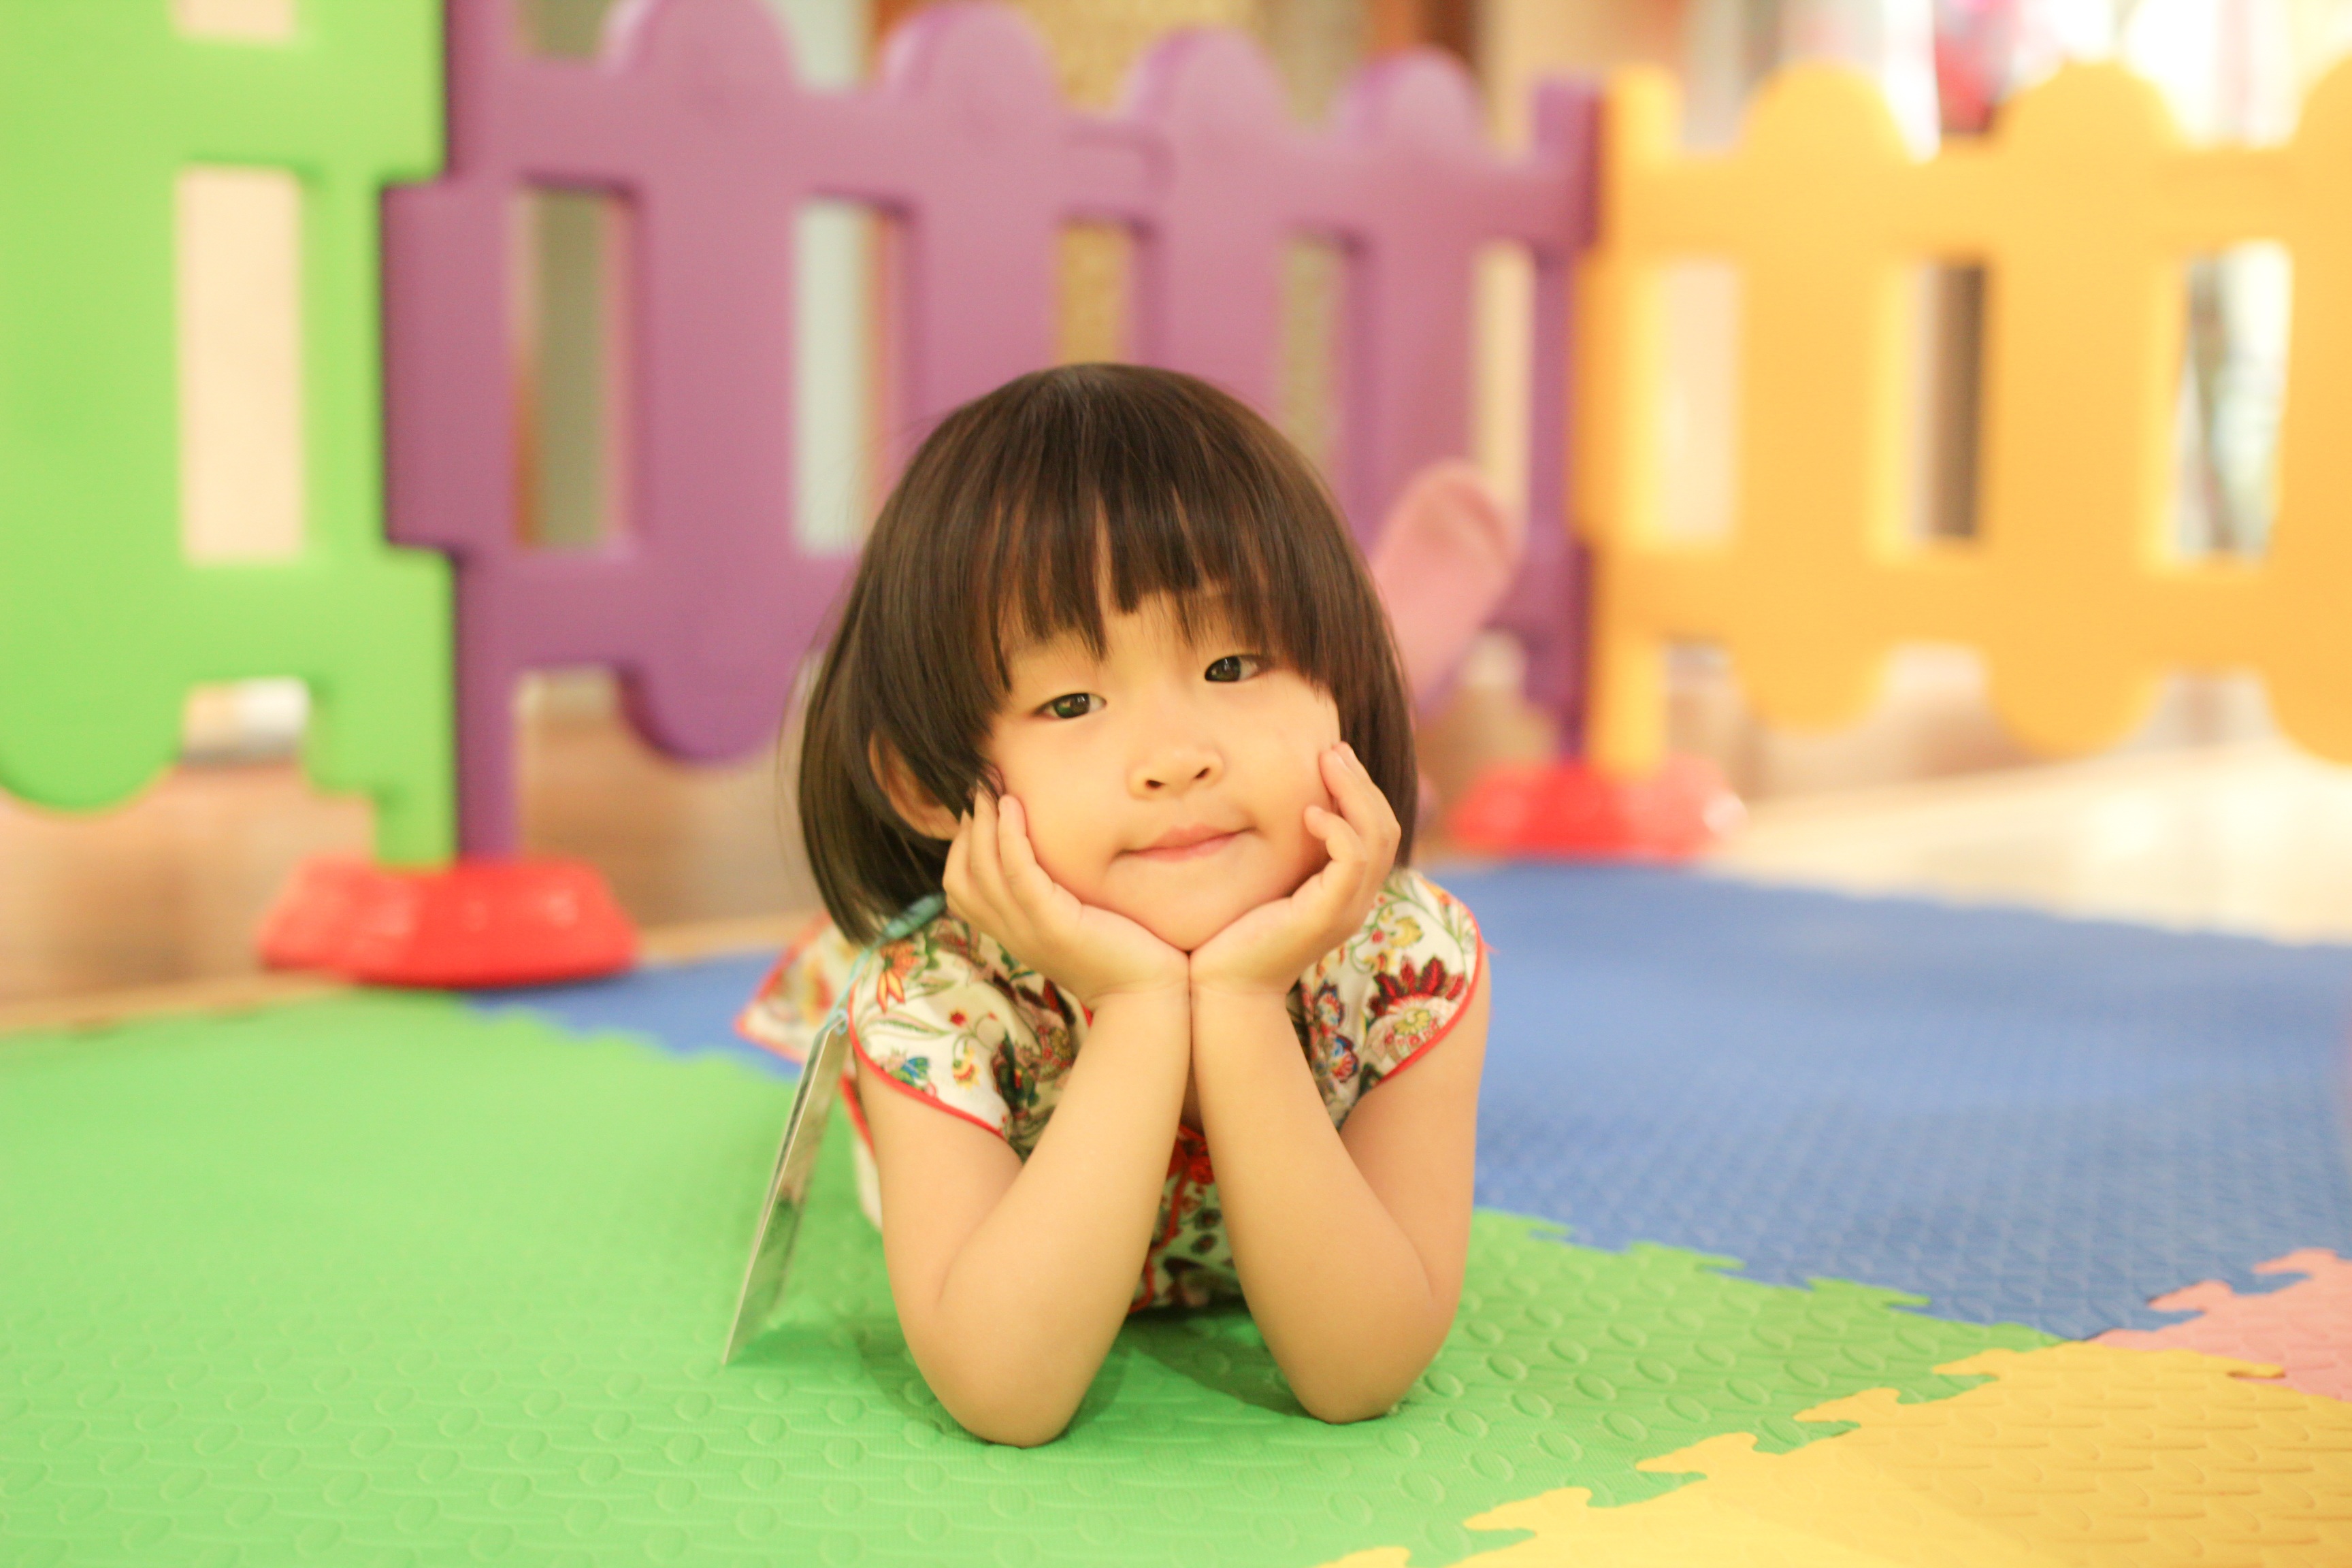
person, play, chinese, indoor, asia, child, toy, girls, infant, toddler, party, original, birthday, lie, human positions